Public image of Narendra Modi

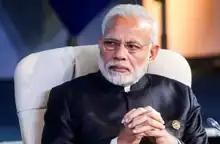
Narendra Modi

Since becoming prime minister, Modi and his team has made sure that he presides over all the important public events such as the inauguration of the new Indian parliament building, the ground breaking ceremony of the Ayodhya temple, the opening of a new corridor going towards the Kashi Vishwanath temple and the installation of the statue of Lord Ram in the newly built Ayodhya temple. He also flags off all the new services of the high speed "Vande Bharat" trains. He has faced criticism from the opposition for violating the protocol by opening the new parliament complex himself rather than by the president of India, the highest executive of the country. Many religious figures stayed away from the opening of the Ayodhya temple because construction was not complete at the time of the consecration, and therefore against Hindu scriptures in their opinion.